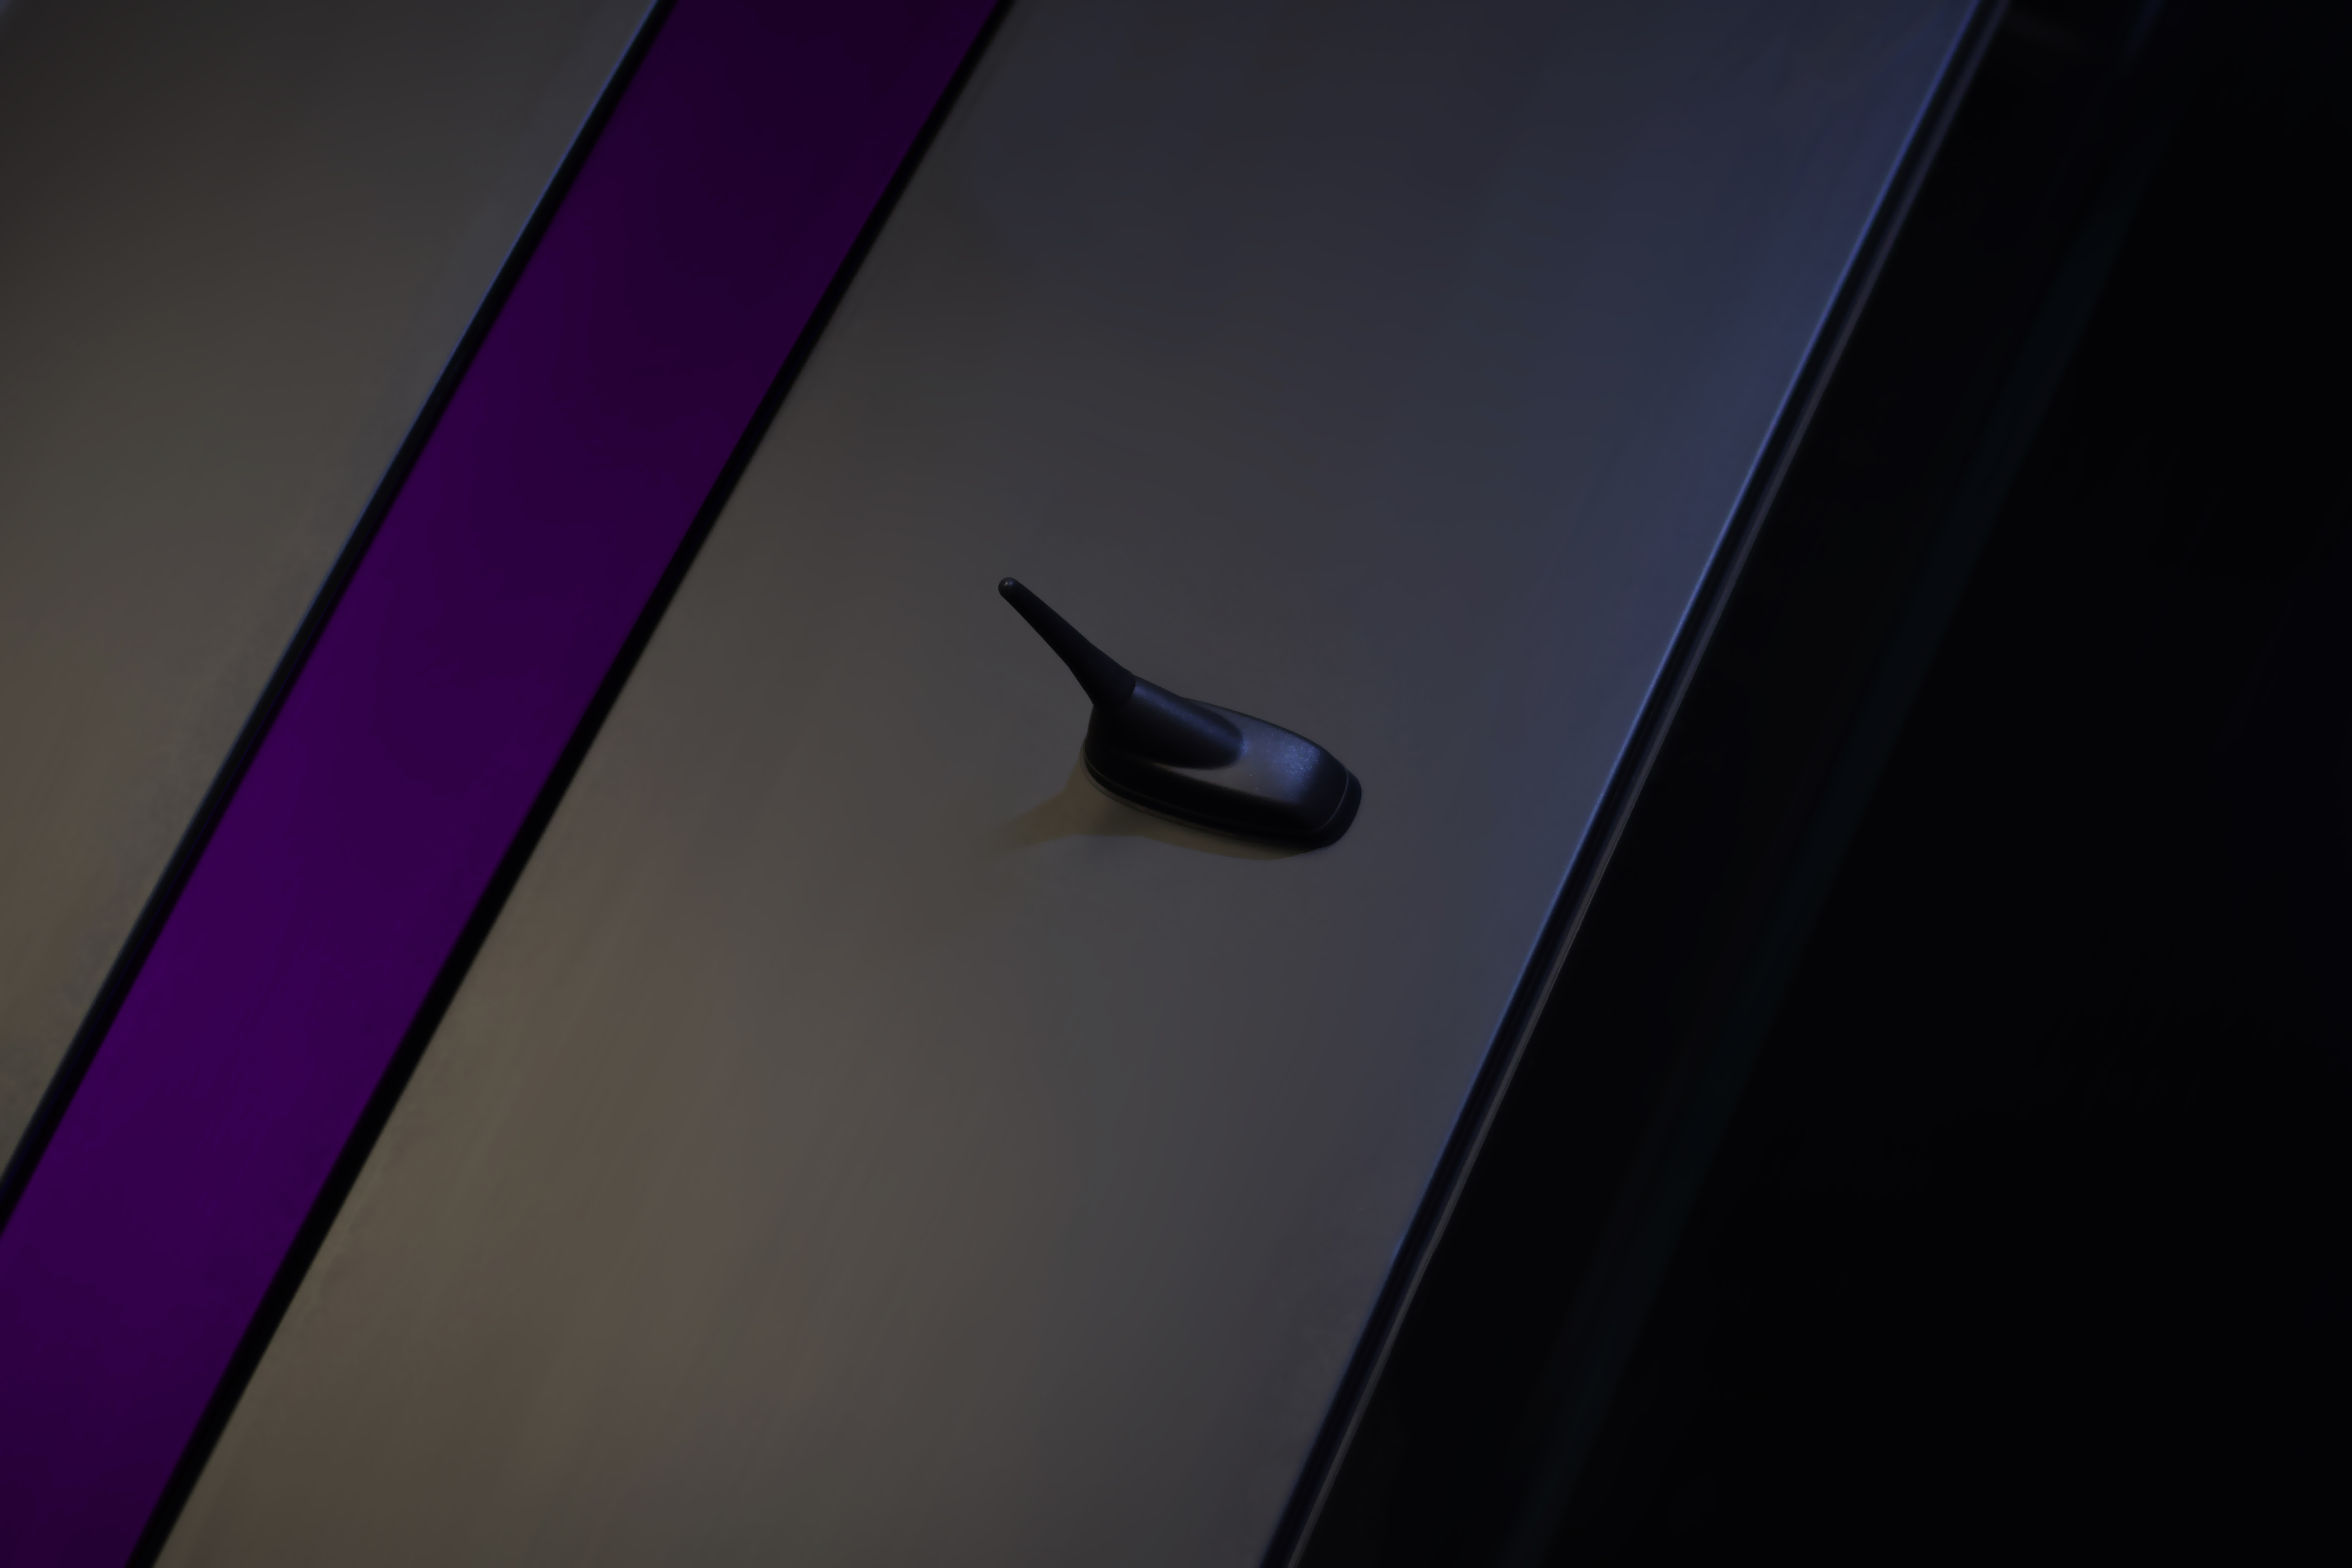
car, wrap, wrapped, tint, tinting, Car Wrap, black, grey, matte, mat black, foil, sticker, automotive, auto, vehicle, carbon, purple, violet, line, design, technology, Material property, gadget, font, magenta, electronic device, still life photography, door